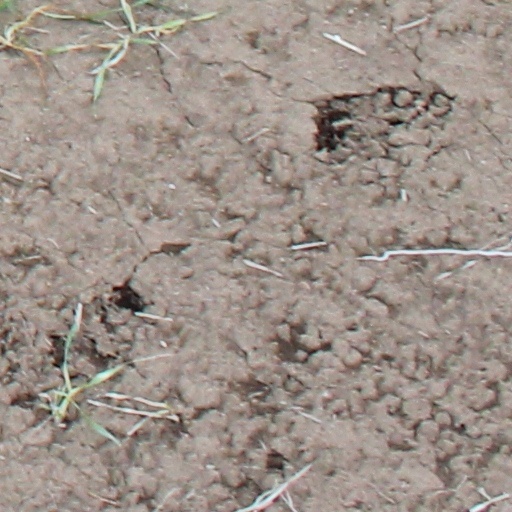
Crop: wheat